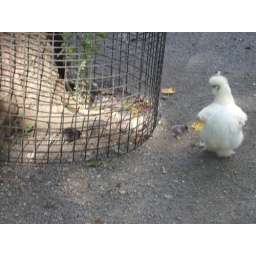
Baby chicks creep in and out of the tree fence